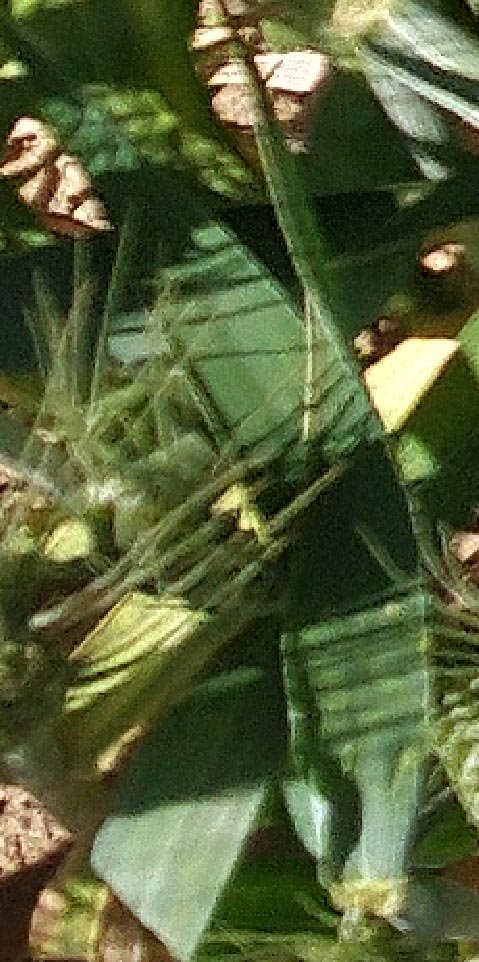
Label: Wheat___Healthy